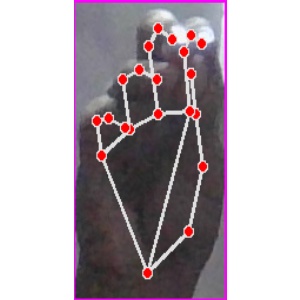
अक्षर: ङ